Infinitesimal

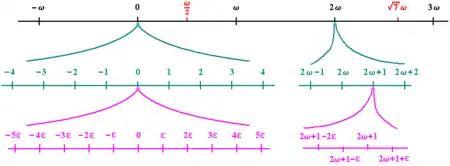
Infinitesimals (ε) and infinities (ω) on the hyperreal number line (ε = 1/ω)

In mathematics, an infinitesimal number is a non-zero quantity that is closer to 0 than any non-zero real number is. The word "infinitesimal" comes from a 17th-century Modern Latin coinage "infinitesimus", which originally referred to the "infinity-th" item in a sequence.